Long Xuyên

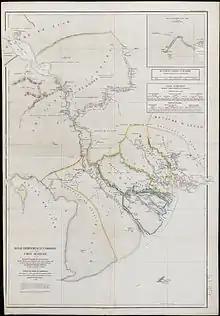

In 1789, a group of explorers established a small outpost in the Tam Khe canal, naming it Dong Xuyen. Soon after, a marketplace was created and named Long Xuyên, but by the 1860s the area became better known for the Long Xuyen market than by the official outpost's name. From 1877, the reach of Long Xuyên grew as the city's administration became responsible for an increasing number of neighborhoods and wards. Long Xuyen would not be designated as a formal city until 1999.